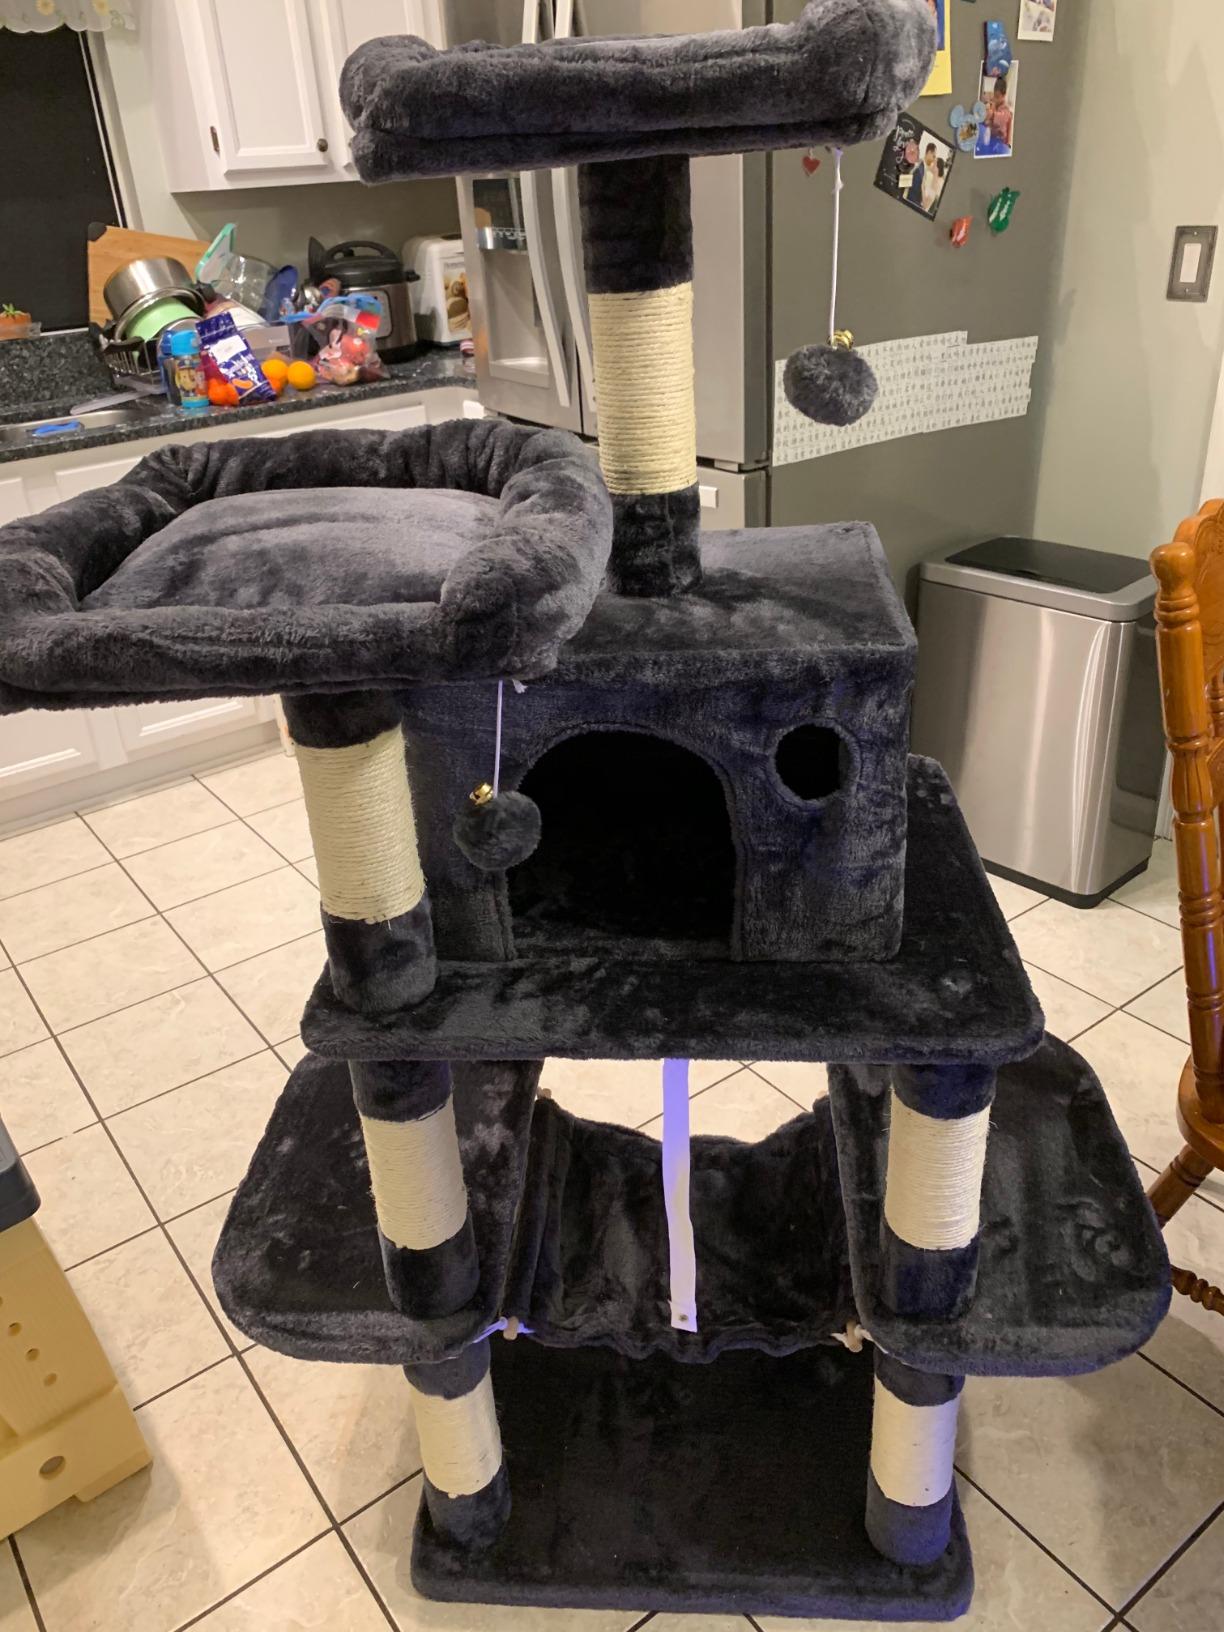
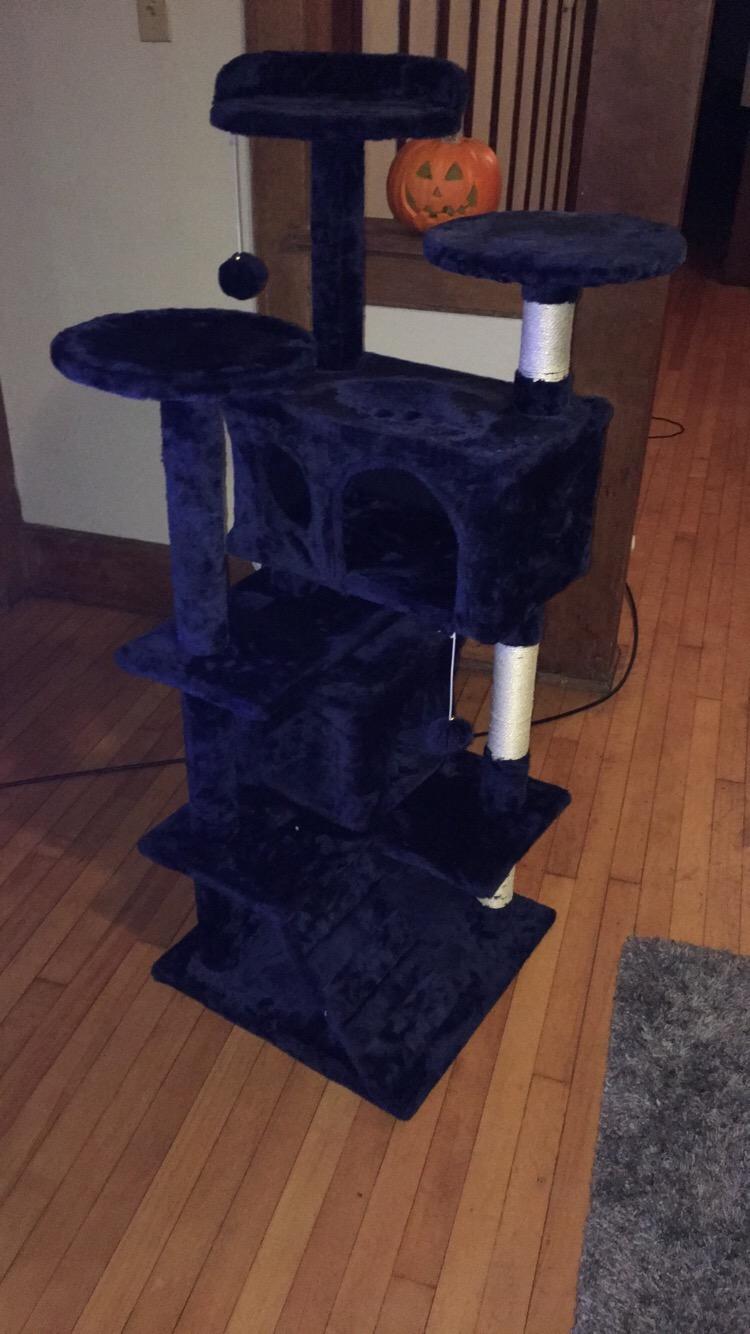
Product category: items_cat tree
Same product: no